Nagyrábé

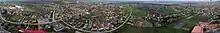
Nagyrábé - 2018 panoráma

Nagyrábé is a village in Hajdú-Bihar county, in the Northern Great Plain region of eastern Hungary.